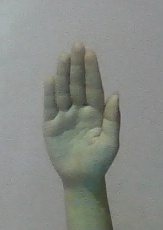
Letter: seen